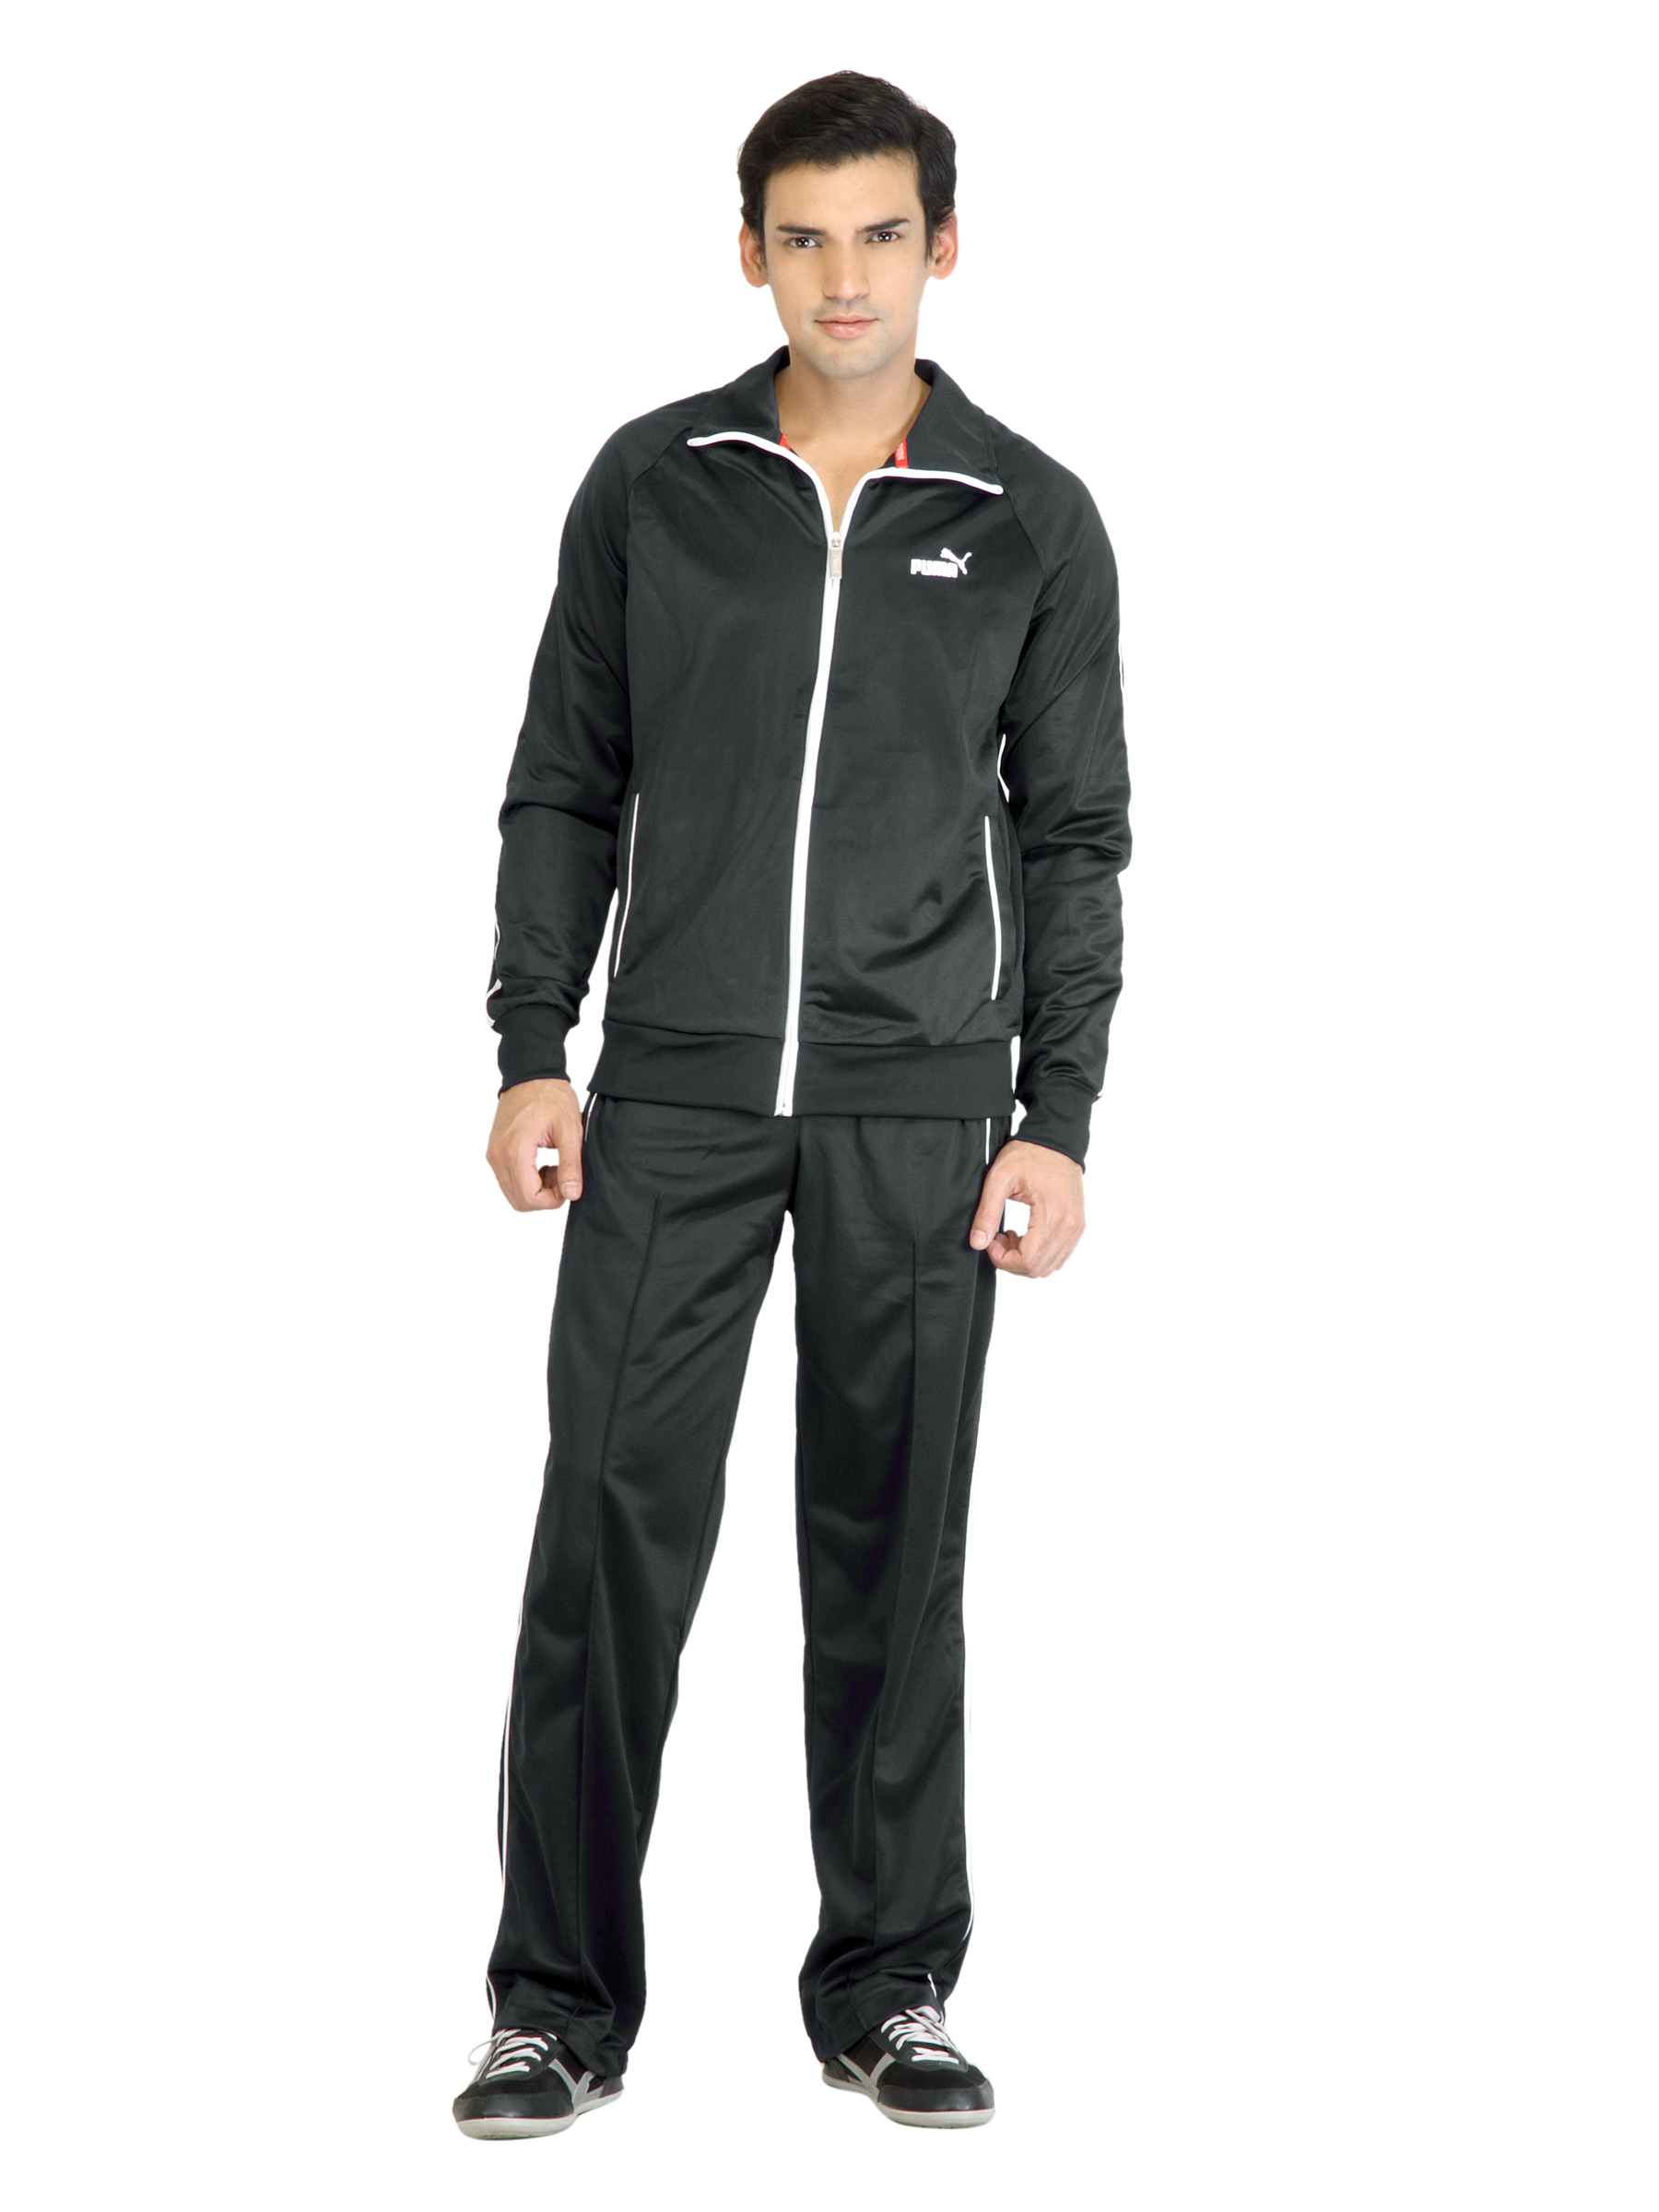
Puma Men Poly Knitted Black Tracksuit
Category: Apparel / Bottomwear / Tracksuits
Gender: Men
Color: Black
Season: Fall 2011
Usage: Sports